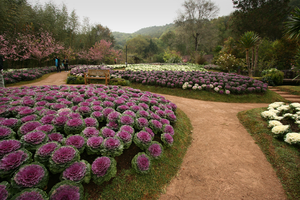
La station agricole de Doi Angkhang
Le Doi Ang Khang est une montagne de Thaïlande, proche de la frontière birmane culminant à 1 928 m d'altitude.